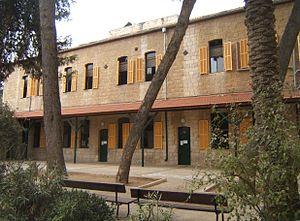
Le Lycée français de Jérusalem est un établissement scolaire français du réseau de L'AEFE situé dans le centre de Jérusalem, qui éberge les classes de la Maternelle jusqu'à la Terminale. Bien que public, le LFJ est hébergé dans un bâtiment néoclassique de la fin du XIXᵉ siècle appartenant à la congrégation des Sœurs de Saint-Joseph-de-l'Apparition, au 66 de la Rue des Prophètes.